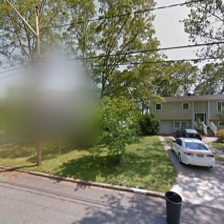
Label: streetView